West Virginia Mountaineers football

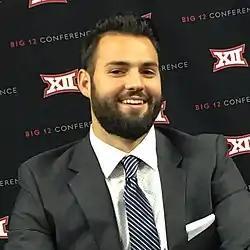
Will Grier, WVU quarterback (2017–2018) 4th place in Heisman Trophy voting in the 2018 season and the program's 3rd all-time leading passer.

In terms of competitiveness, intensity and longevity, the Backyard Brawl with the Pittsburgh Panthers is West Virginia's most fierce and storied rivalry. Separated by only 70 miles, the two universities have competed on a mostly annual basis since 1895 (beginning in 1920 and resuming again in 1943 after World War II). Although Pitt holds a 63–41–3 series lead, more than half of its victories in the Backyard Brawl came prior to 1952 when the Panthers dominated the series 34–9–1. The Mountaineers hold a 26–22–2 edge over the Panthers since 1962 when the series began to interchange annually between Morgantown and Pittsburgh. West Virginia has also won seven of the last ten meetings. After being put on hiatus following the 2011 season due to conference realignment, the series was renewed with four games running from 2022 to 2025 and 2029–2032.